Robert Barton (RAF officer)

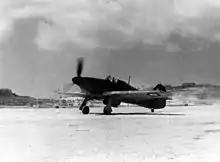
A Hurricane at Te Kali on Malta, 1941

In May, No. 249 Squadron was dispatched to the Middle East, departing from England aboard the aircraft carrier HMS "Furious". Its personnel and aircraft were switched to HMS "Ark Royal" at Gibraltar. On 21 May, with the aircraft carrier about from Malta, Barton led the squadron's pilots in flying their Hurricanes off the flight deck and onto Malta. It had been planned that they would be refueled and then fly onto Egypt but when the squadron arrived, they were informed they were to relieve No. 261 Squadron, part of Malta's aerial defence. As part of this, they had to swap their new Hurricanes for those of No. 261 Squadron, which were nearly worn out.